Gerstmann syndrome

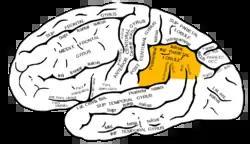

Gerstmann syndrome is a neurological disorder that is characterized by a constellation of symptoms that suggests the presence of a lesion usually near the junction of the temporal and parietal lobes at or near the angular gyrus. Gerstmann syndrome is typically associated with damage to the inferior parietal lobule of the dominant hemisphere. It is classically considered a left-hemisphere disorder, although right-hemisphere damage has also been associated with components of the syndrome.